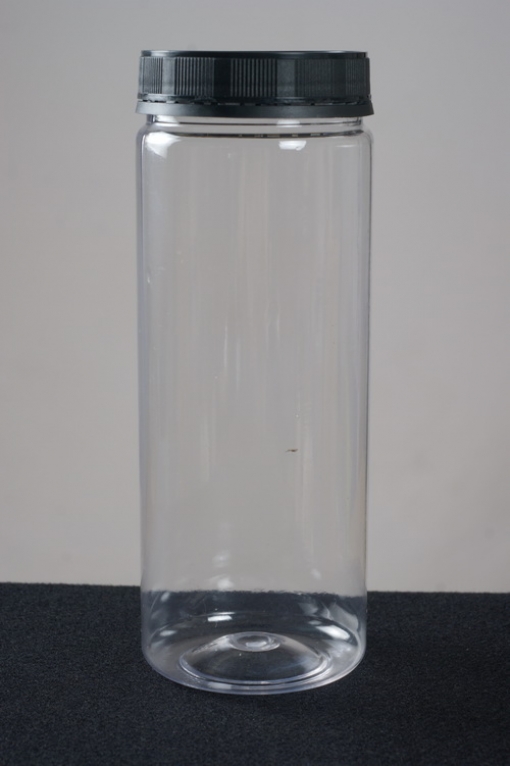
Waste category: glass